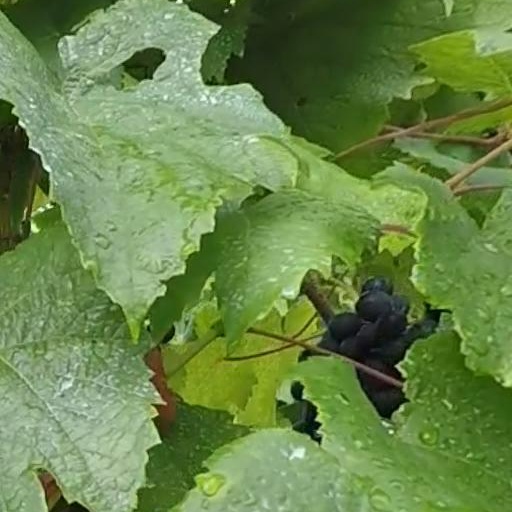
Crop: grape